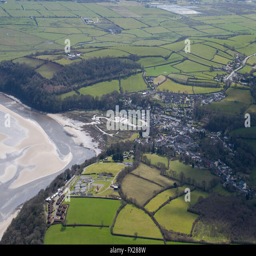
aerial view on the estuary .